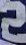
Number: 2